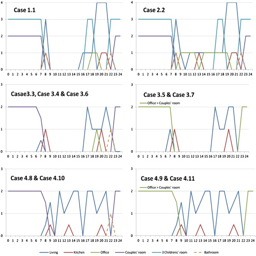
occupancy pattern of the house : number of peoples in the room during a day